List of Italian inventions and discoveries

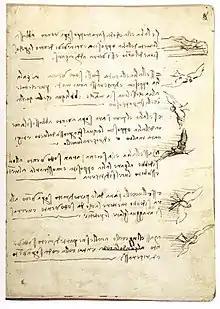
Leonardo wrote aerodynamic studies in a notebook eventually titled " Codex on the Flight of Birds " .

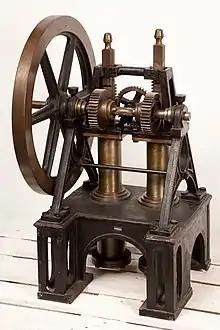
The Barsanti-Matteucci engine, the first proper internal combustion engine

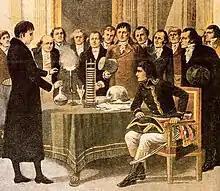
The voltaic pile presented by Alessandro Volta to Napoleone Bonaparte

Italian inventions and discoveries are objects, processes or techniques invented, innovated or discovered, partially or entirely, by Italians.